2019 Women's FA Cup final

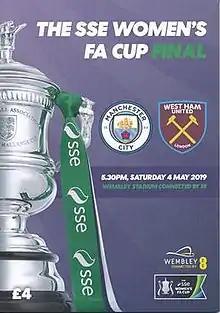
Match programme cover

The 2019 Women's FA Cup final (known as the SSE Women's FA Cup Final for sponsorship reasons) was the 49th final of the Women's FA Cup, England's primary cup competition for women's football teams. The showpiece event was the 26th to be played directly under the auspices of the Football Association (FA).